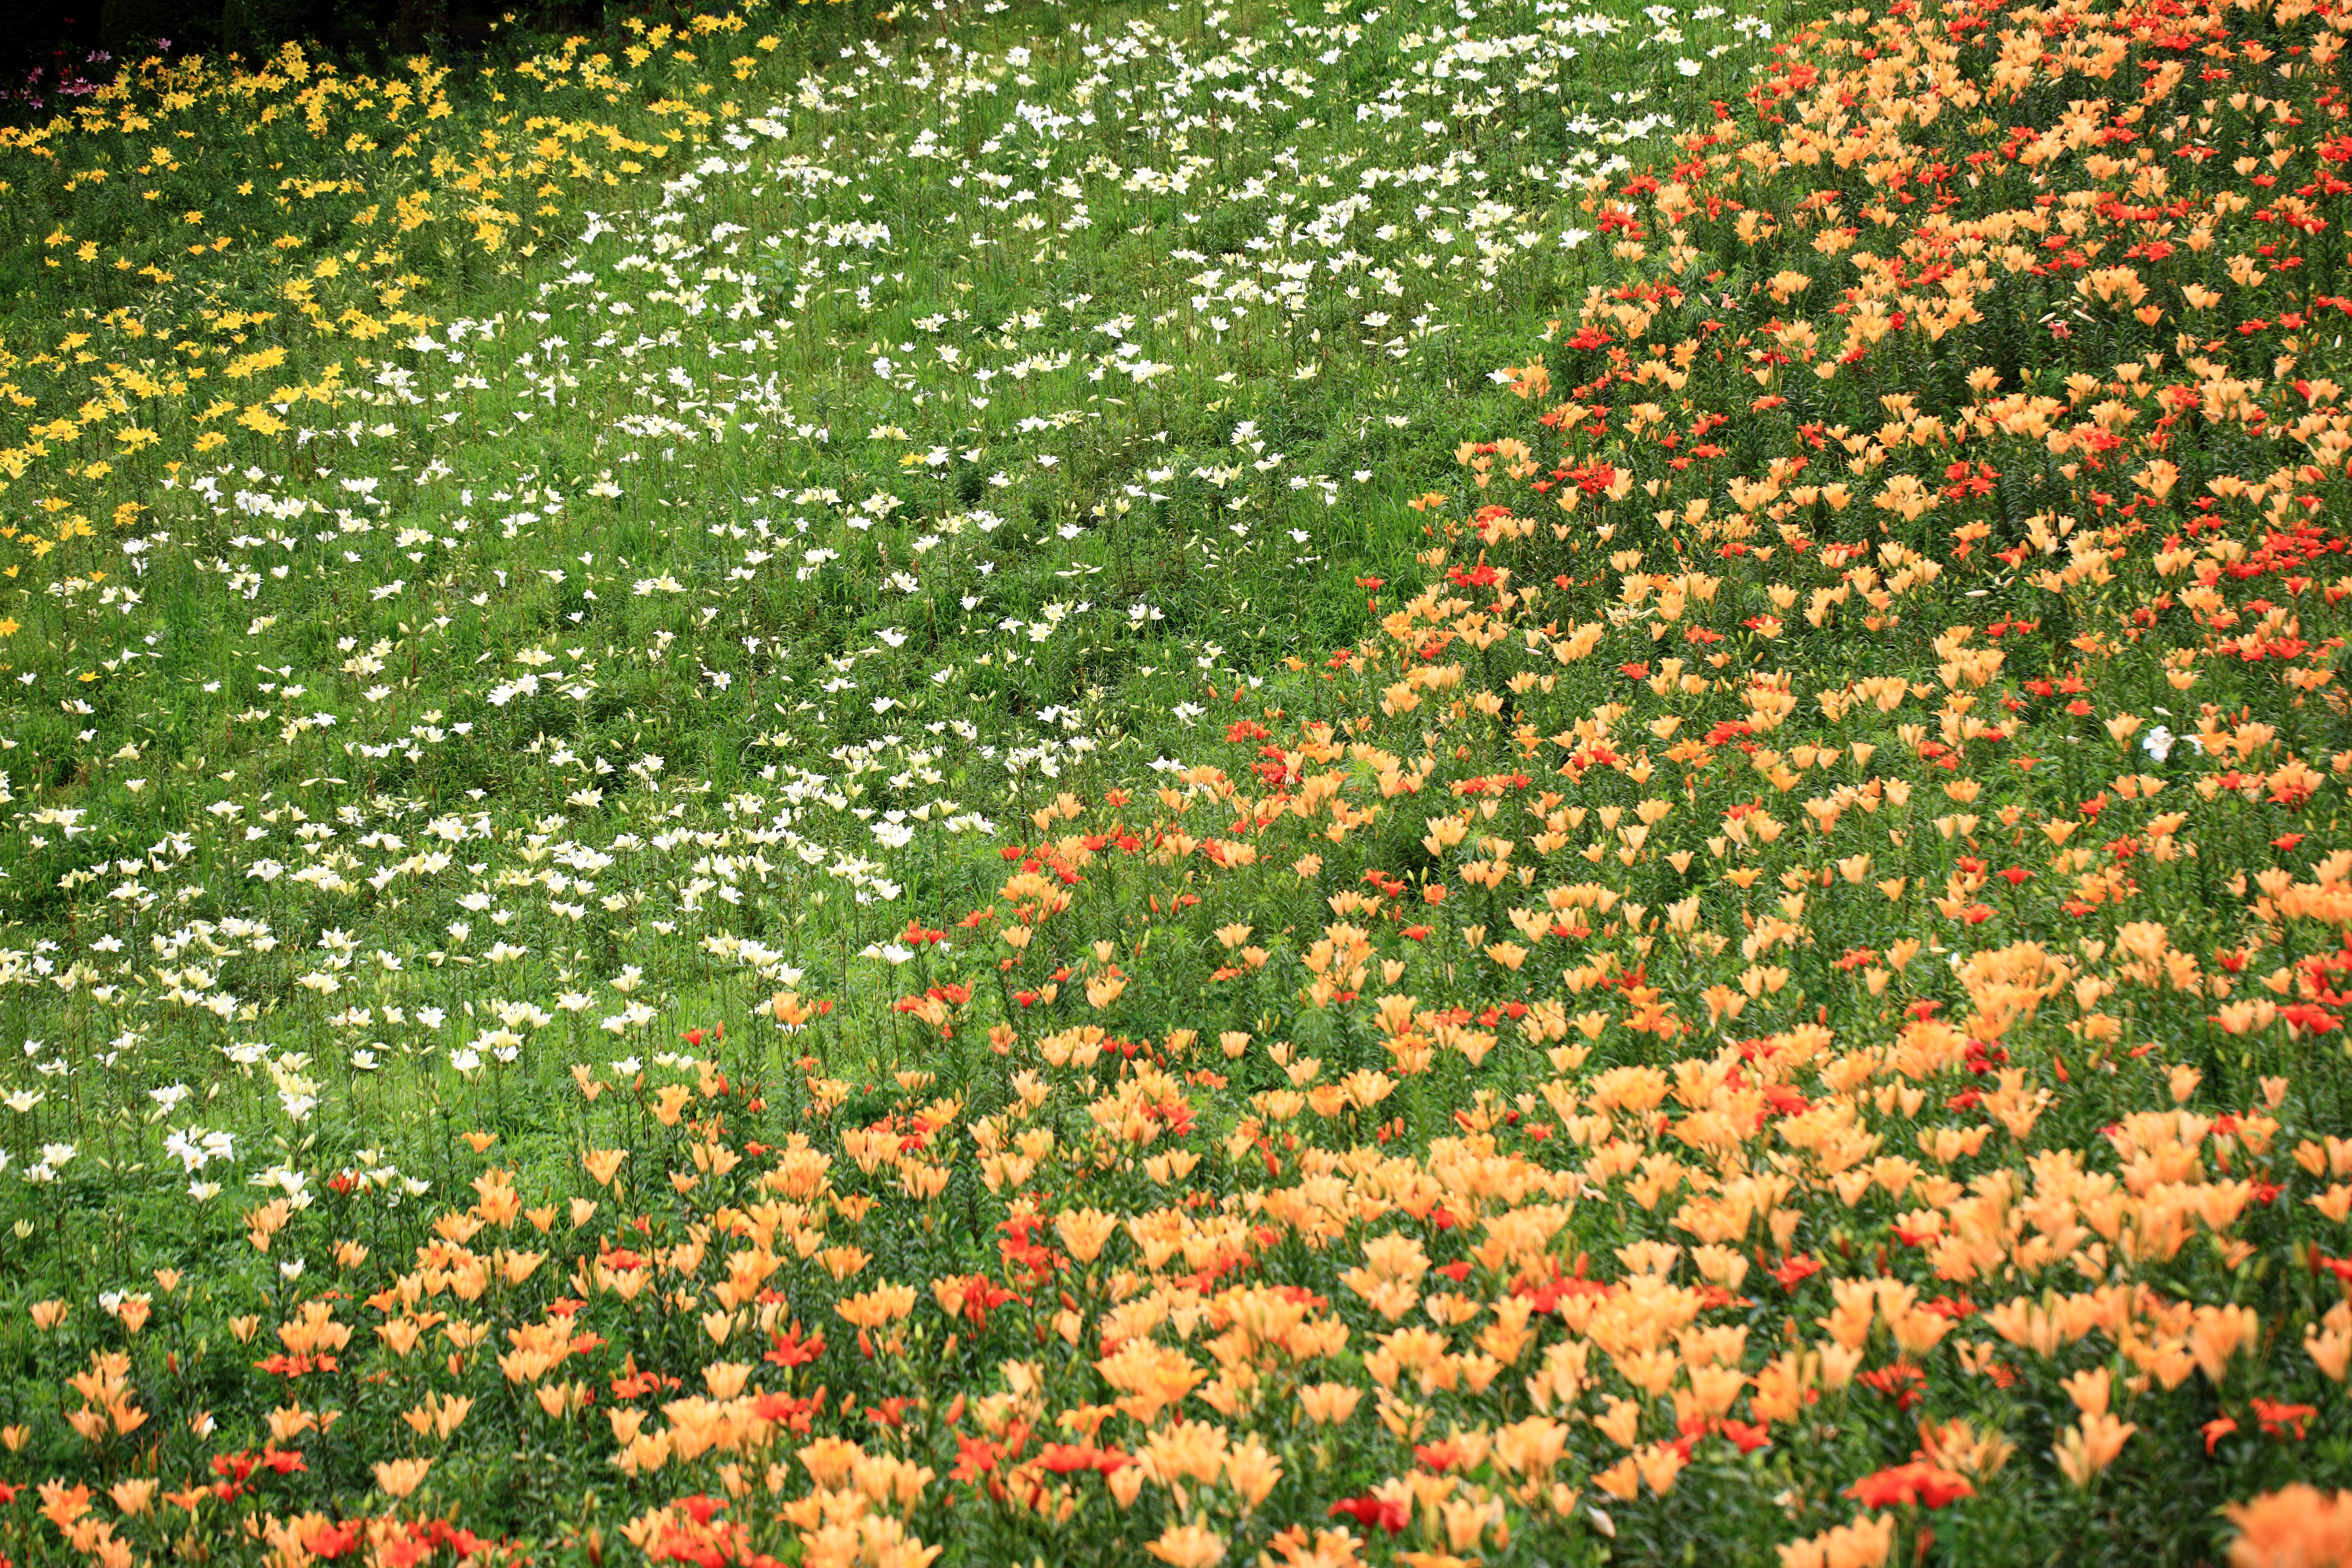
grass, plant, field, lawn, meadow, leaf, flower, pattern, high, botany, garden, flora, wildflower, cool image, background, wallpaper, 5d, hires, lily, markii, hi, res, resolution, lilium, seibu, tokorozawashi, saitamaken, flowering plant, daisy family, annual plant, land plant